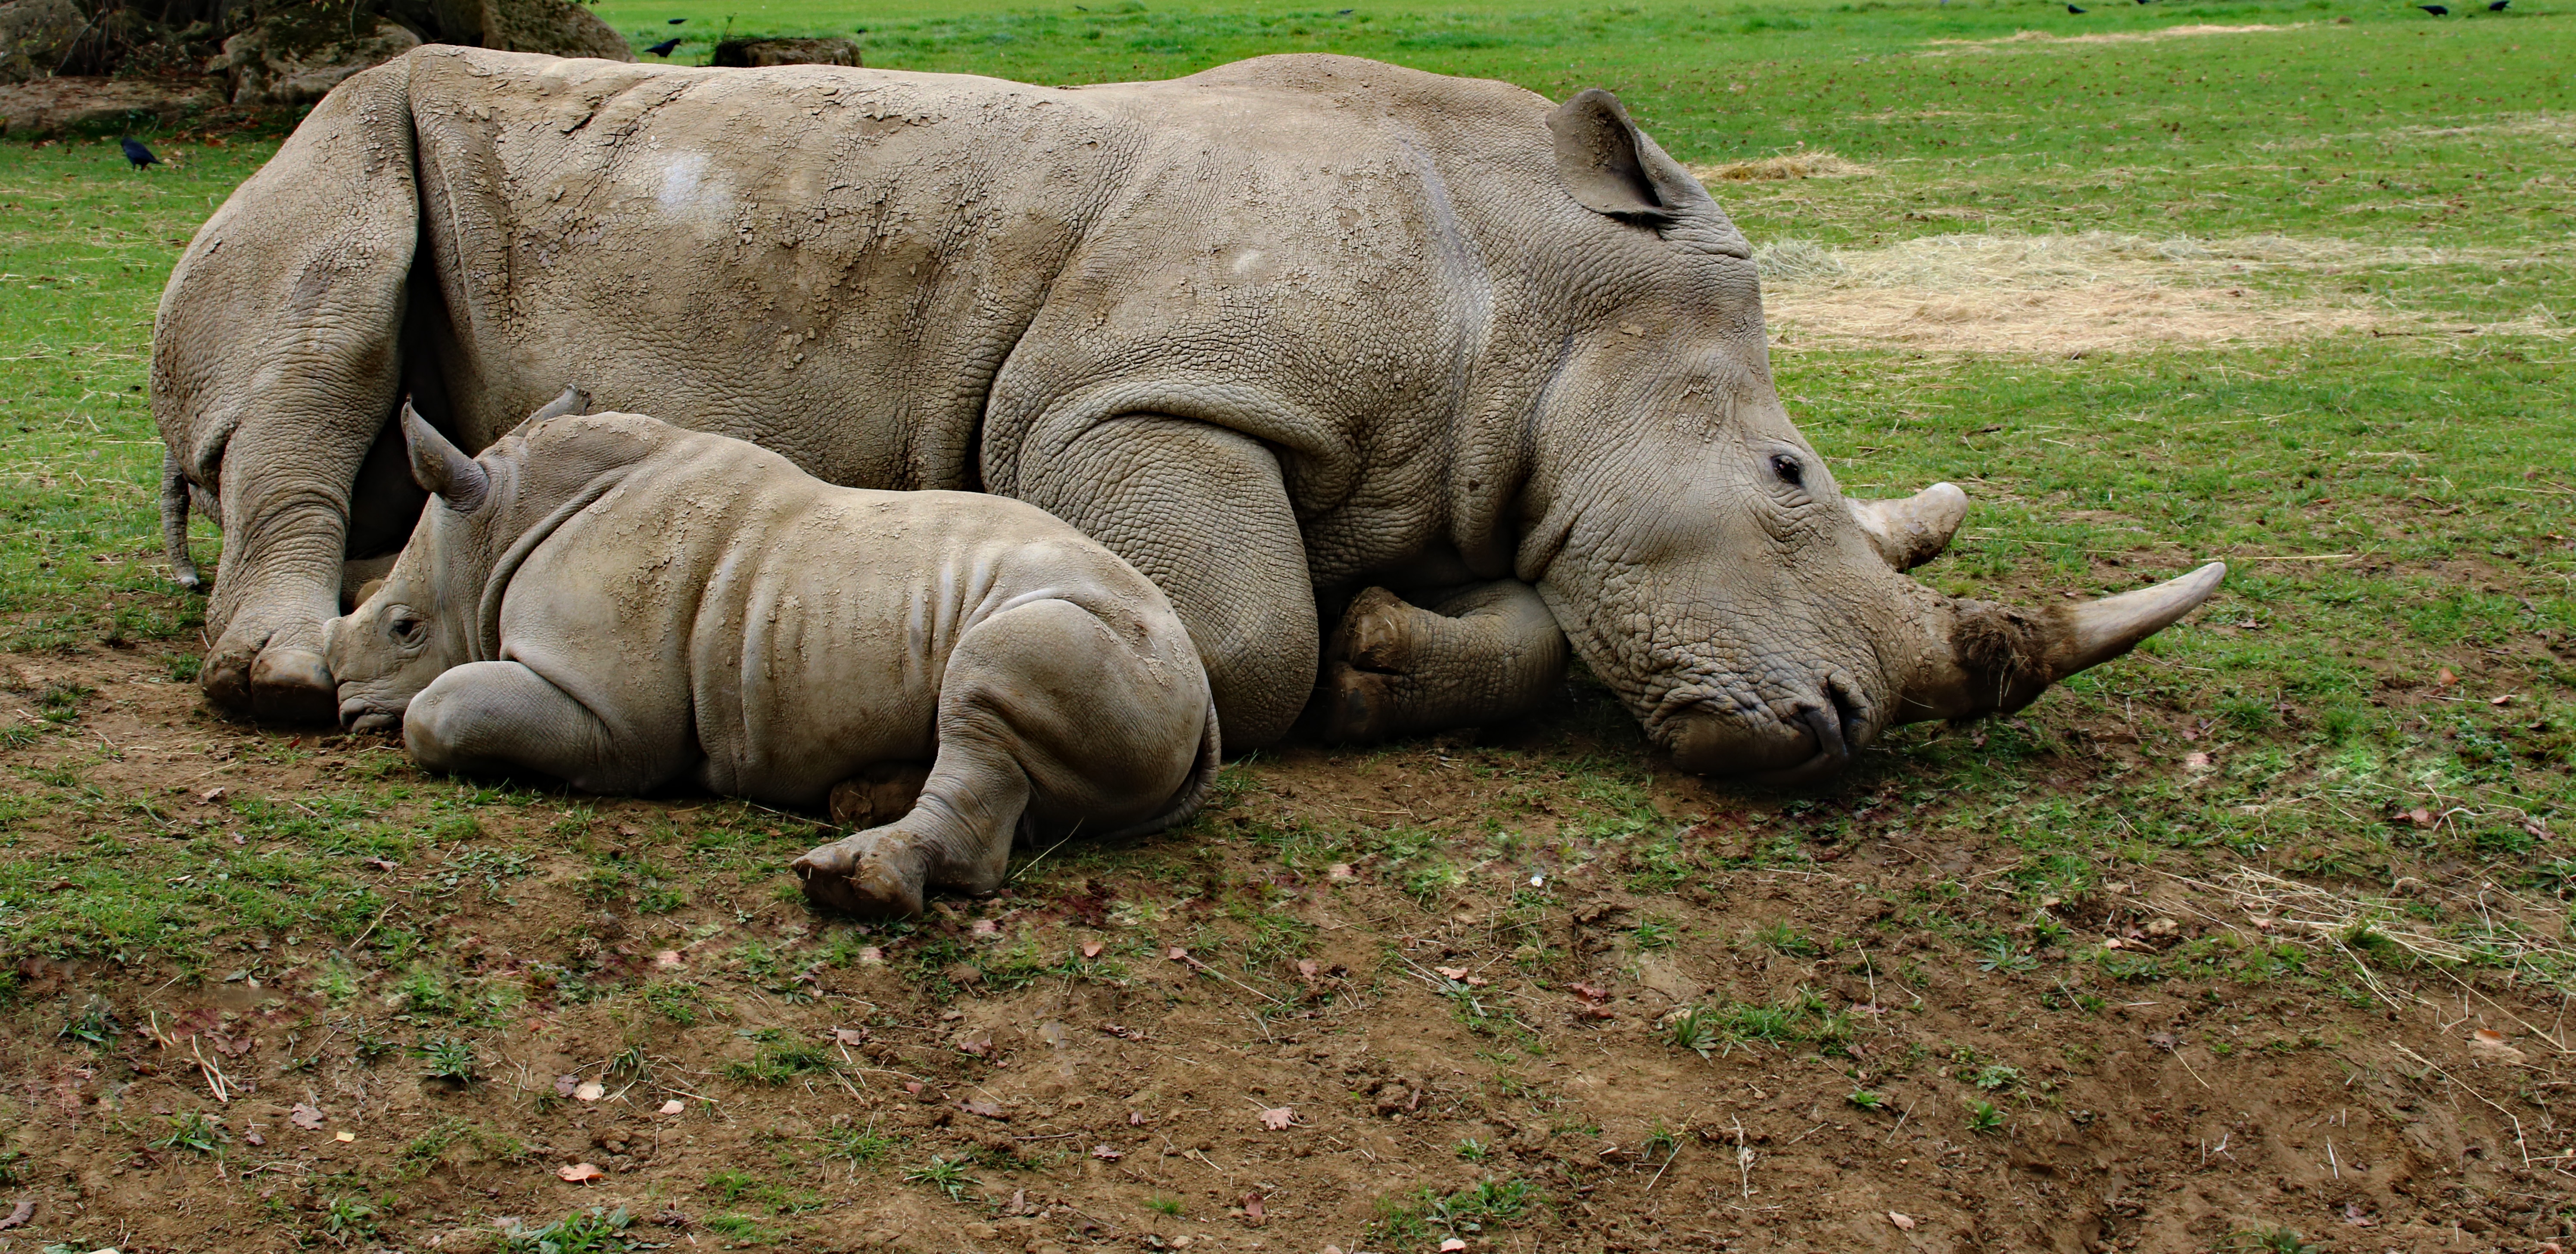
nature, adventure, animal, recreation, wildlife, wild, zoo, horn, mammal, together, baby, fauna, rhino, family, rhinoceros, big, safari, herbivore, indian elephant, mother and son rhino, baby rhino, outdoor recreation